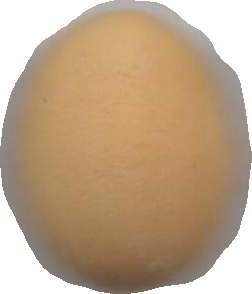
Variety: Grobogan